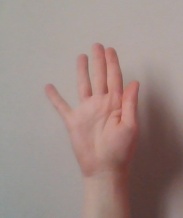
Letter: sheen